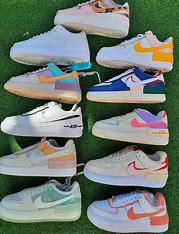
Brand: Nike
Model: Air Force 1 Shadow